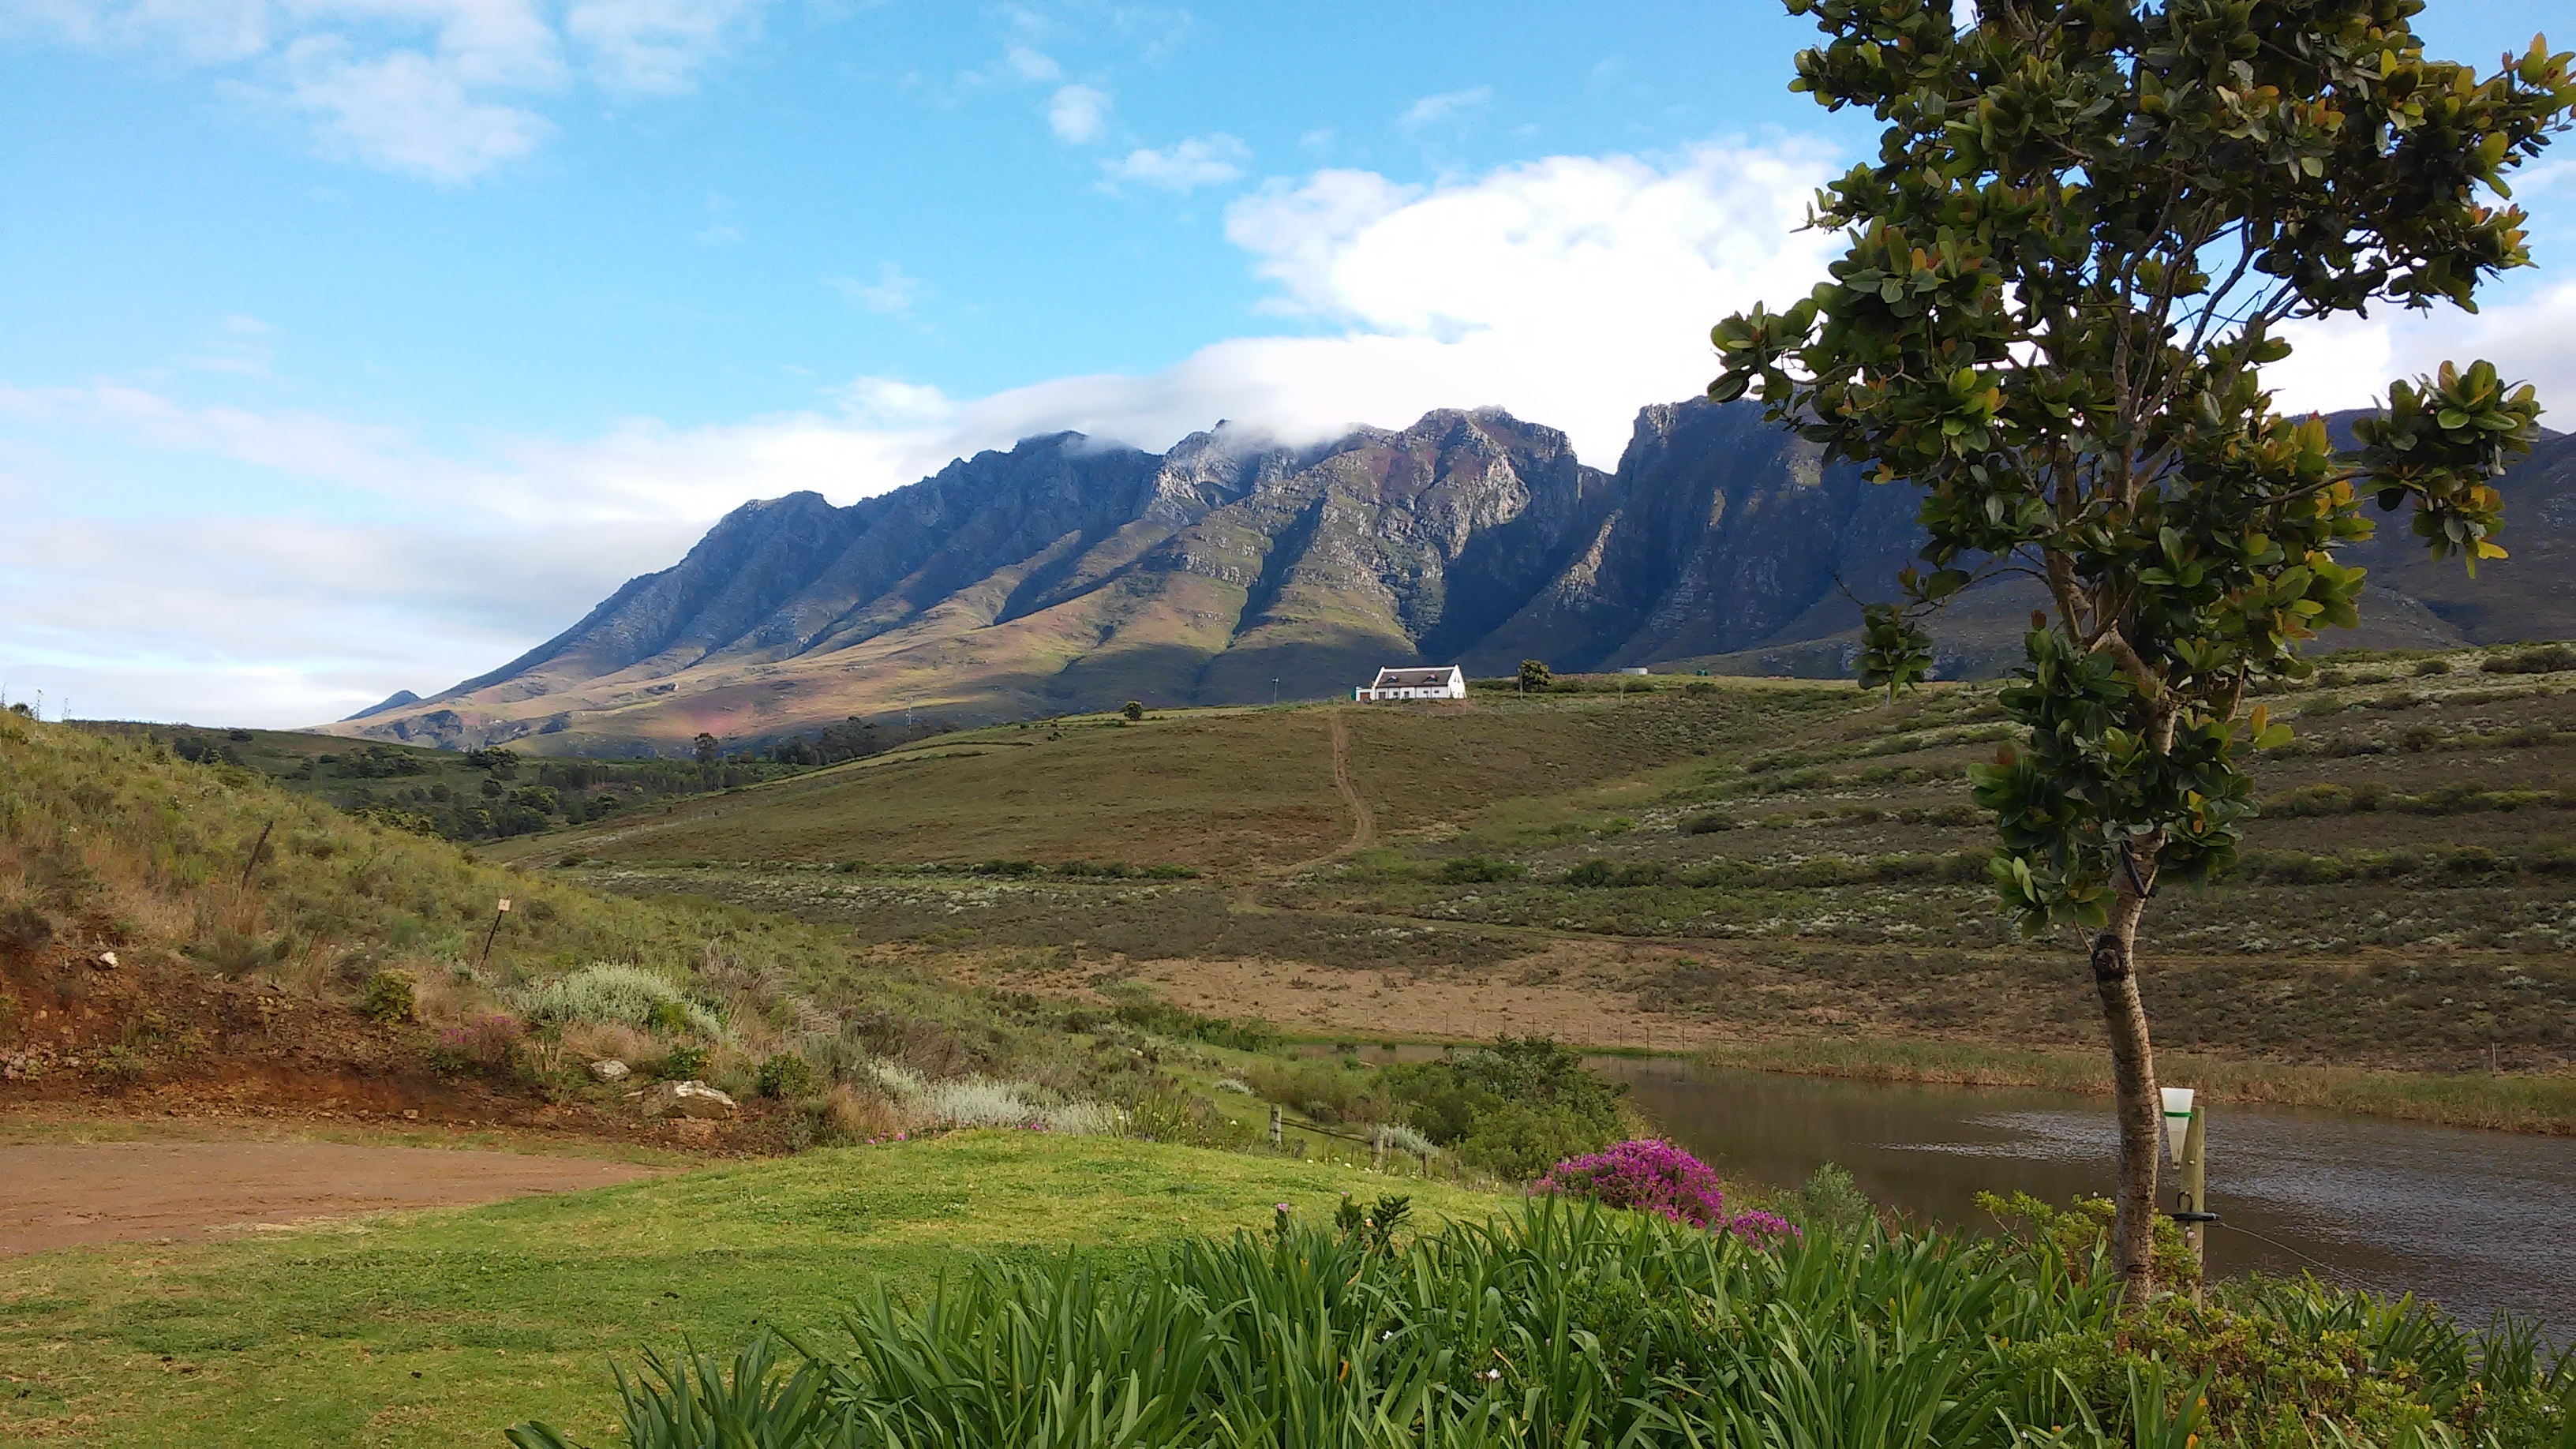
landscape, nature, wilderness, walking, mountain, trail, meadow, hill, lake, valley, mountain range, tourist, scenic, africa, scenery, ridge, southern, grassland, plateau, fell, loch, cape, south africa, rural area, landform, mountain pass, geographical feature, mountainous landforms